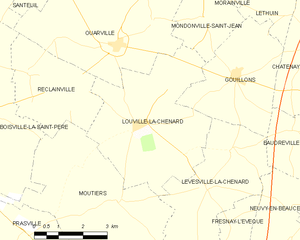
Louville-la-Chenard est une commune française située dans le département d'Eure-et-Loir, en région Centre-Val de Loire.